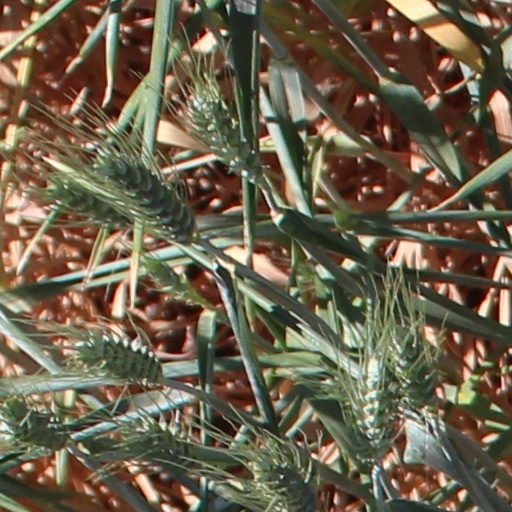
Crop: wheat